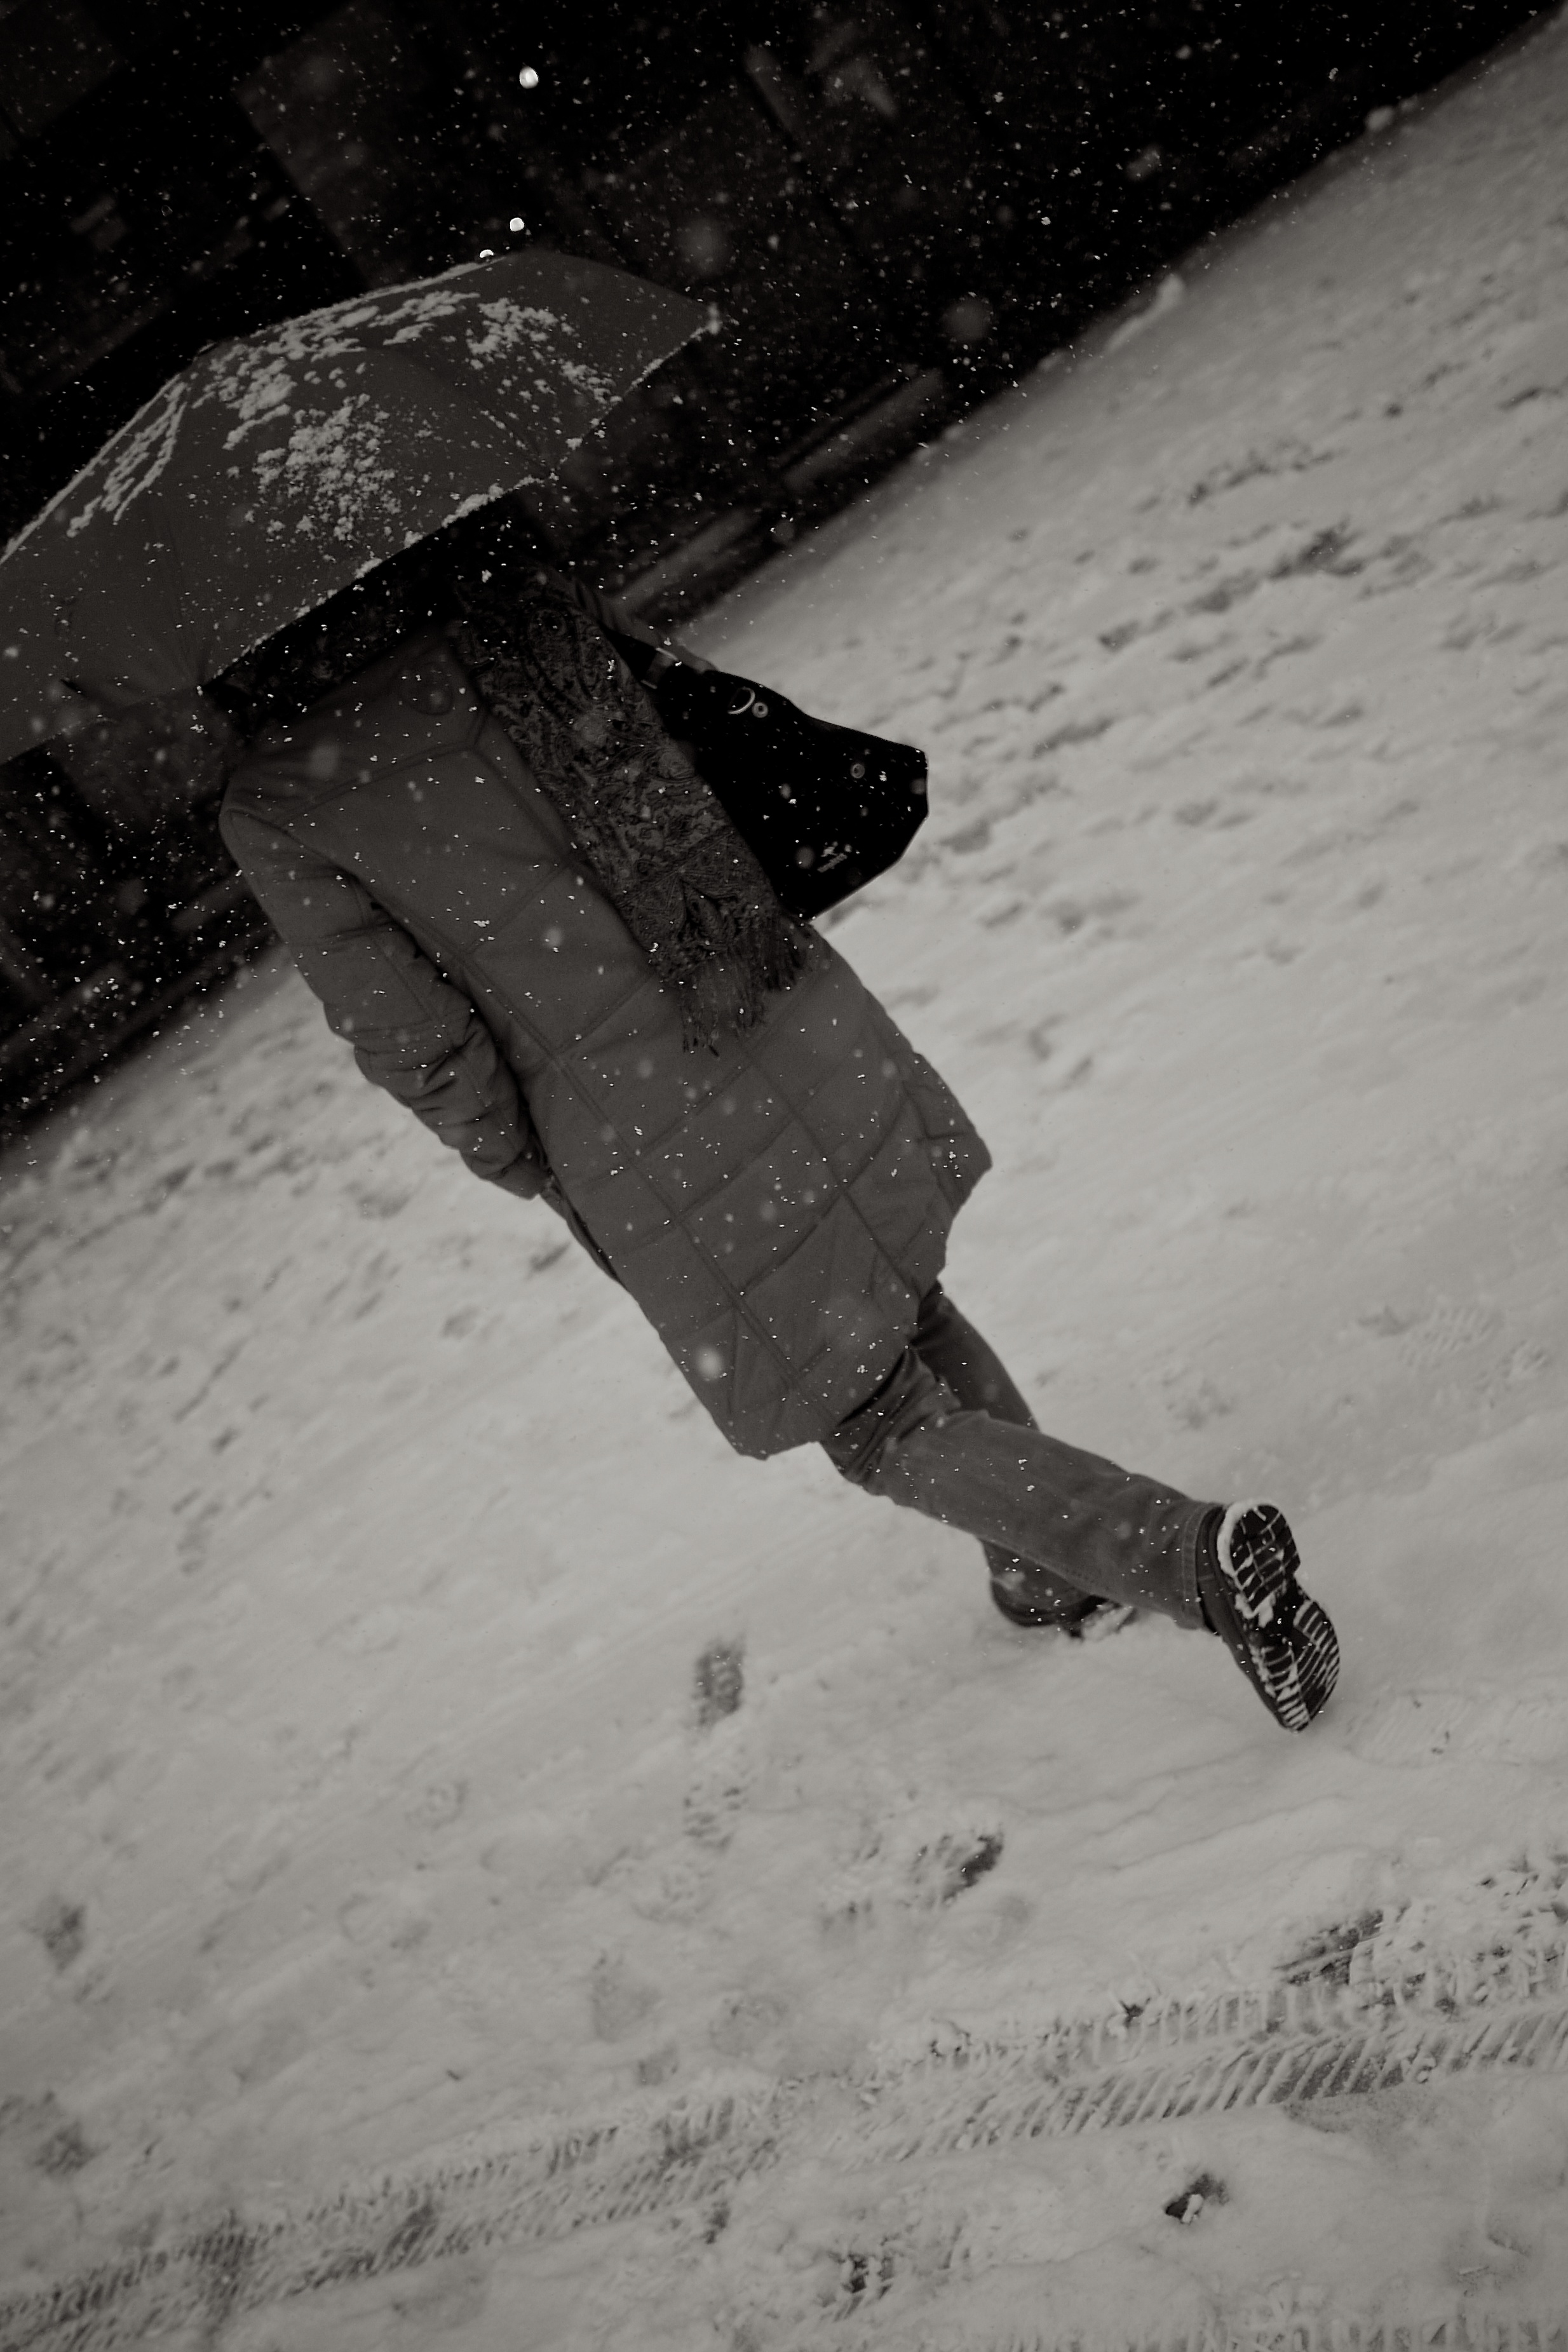
snow, winter, black and white, white, street, photography, ebook, weather, training, black, monochrome, season, streetphotography, flickr, thomas, video, olympus, omd, blizzard, fuji, leica, monochrom, leuthard, freezing, hcb, thomasleuthard, streettogs, monochrome photography, winter storm